La Baronia de Rialb

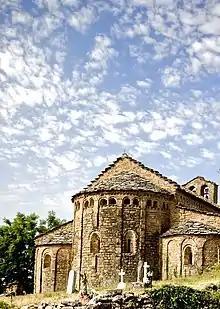
The medieval Church of Santa Maria in Palau de Rialb, La Baronia

The agricultural sector is still what draws the most numbers of jobs in La Baronia. A country with blueprints irrigated, highly arable lands, with a level of approximately 400 m to over 800 m altitude of usable land is suitable for a wide variety of crops. However, since a few years ago, the tourism sector is becoming the economic boost that the valley needed. In fact, there are currently available a two dozen agritourist establishments.